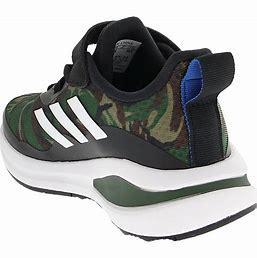
Brand: Adidas
Model: Fortarun